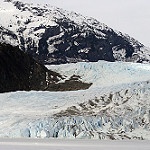
Label: glacier